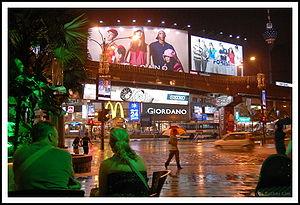
Bukit Bintang est un quartier commercial et de loisirs de Kuala Lumpur. Ce quartier abrite de nombreux cafés, pubs, hôtels, restaurants et centres commerciaux. Il est bien connu des touristes et de la jeunesse locale.